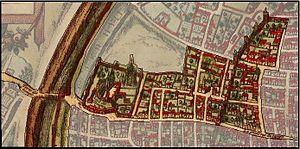
Ville Neuve du Temple de Paris (1530)
Le quartier du Temple est un quartier historique de Paris situé dans le 3ᵉarrondissement qui fait partie du Marais. Il doit son nom à l'ordre des Templiers qui y fonda la Maison du Temple à l'origine du nom du quartier. Plusieurs rues du quartier rappellent son origine.